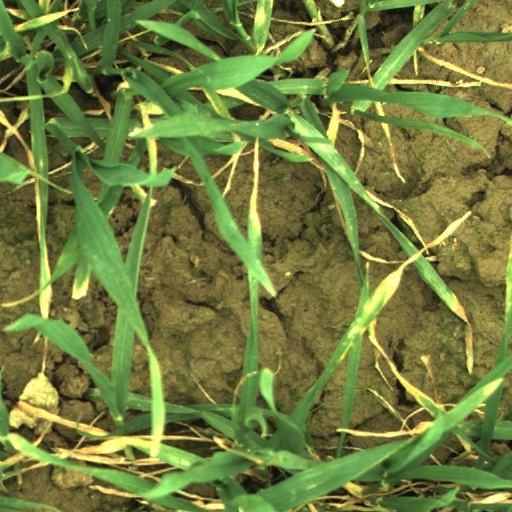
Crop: wheat